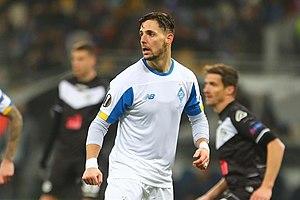
Francisco Sol Orti, né le 13 mars 1992 à Madrid, est un footballeur espagnol évoluant au poste d'attaquant au Dynamo Kiev.